William Alcott

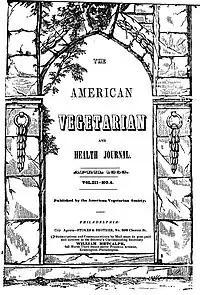
The American Vegetarian and Health Journal - Published by The American Vegetarian Society (AVS) - 1853

Alcott published "Vegetable Diet: As Sanctioned by Medical Men and By Experience in All Ages" in 1838. It is his best known work and is significant to the medical literature about a vegetarian diet. A second edition was published in 1849 "with an added cookbook and medical testimonies supporting what today would be called a vegan diet."